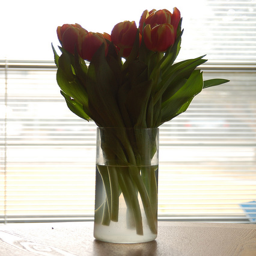
Fresh tulips in a tall glass vase by a window
There are a bunch of leafy tulips crammed inside a clear, water-filled vase  on a table.
The tulips on the table are in a clear vase.
The flowers are in the vase on the table next to the window.
The flower buds are sitting in the vase.